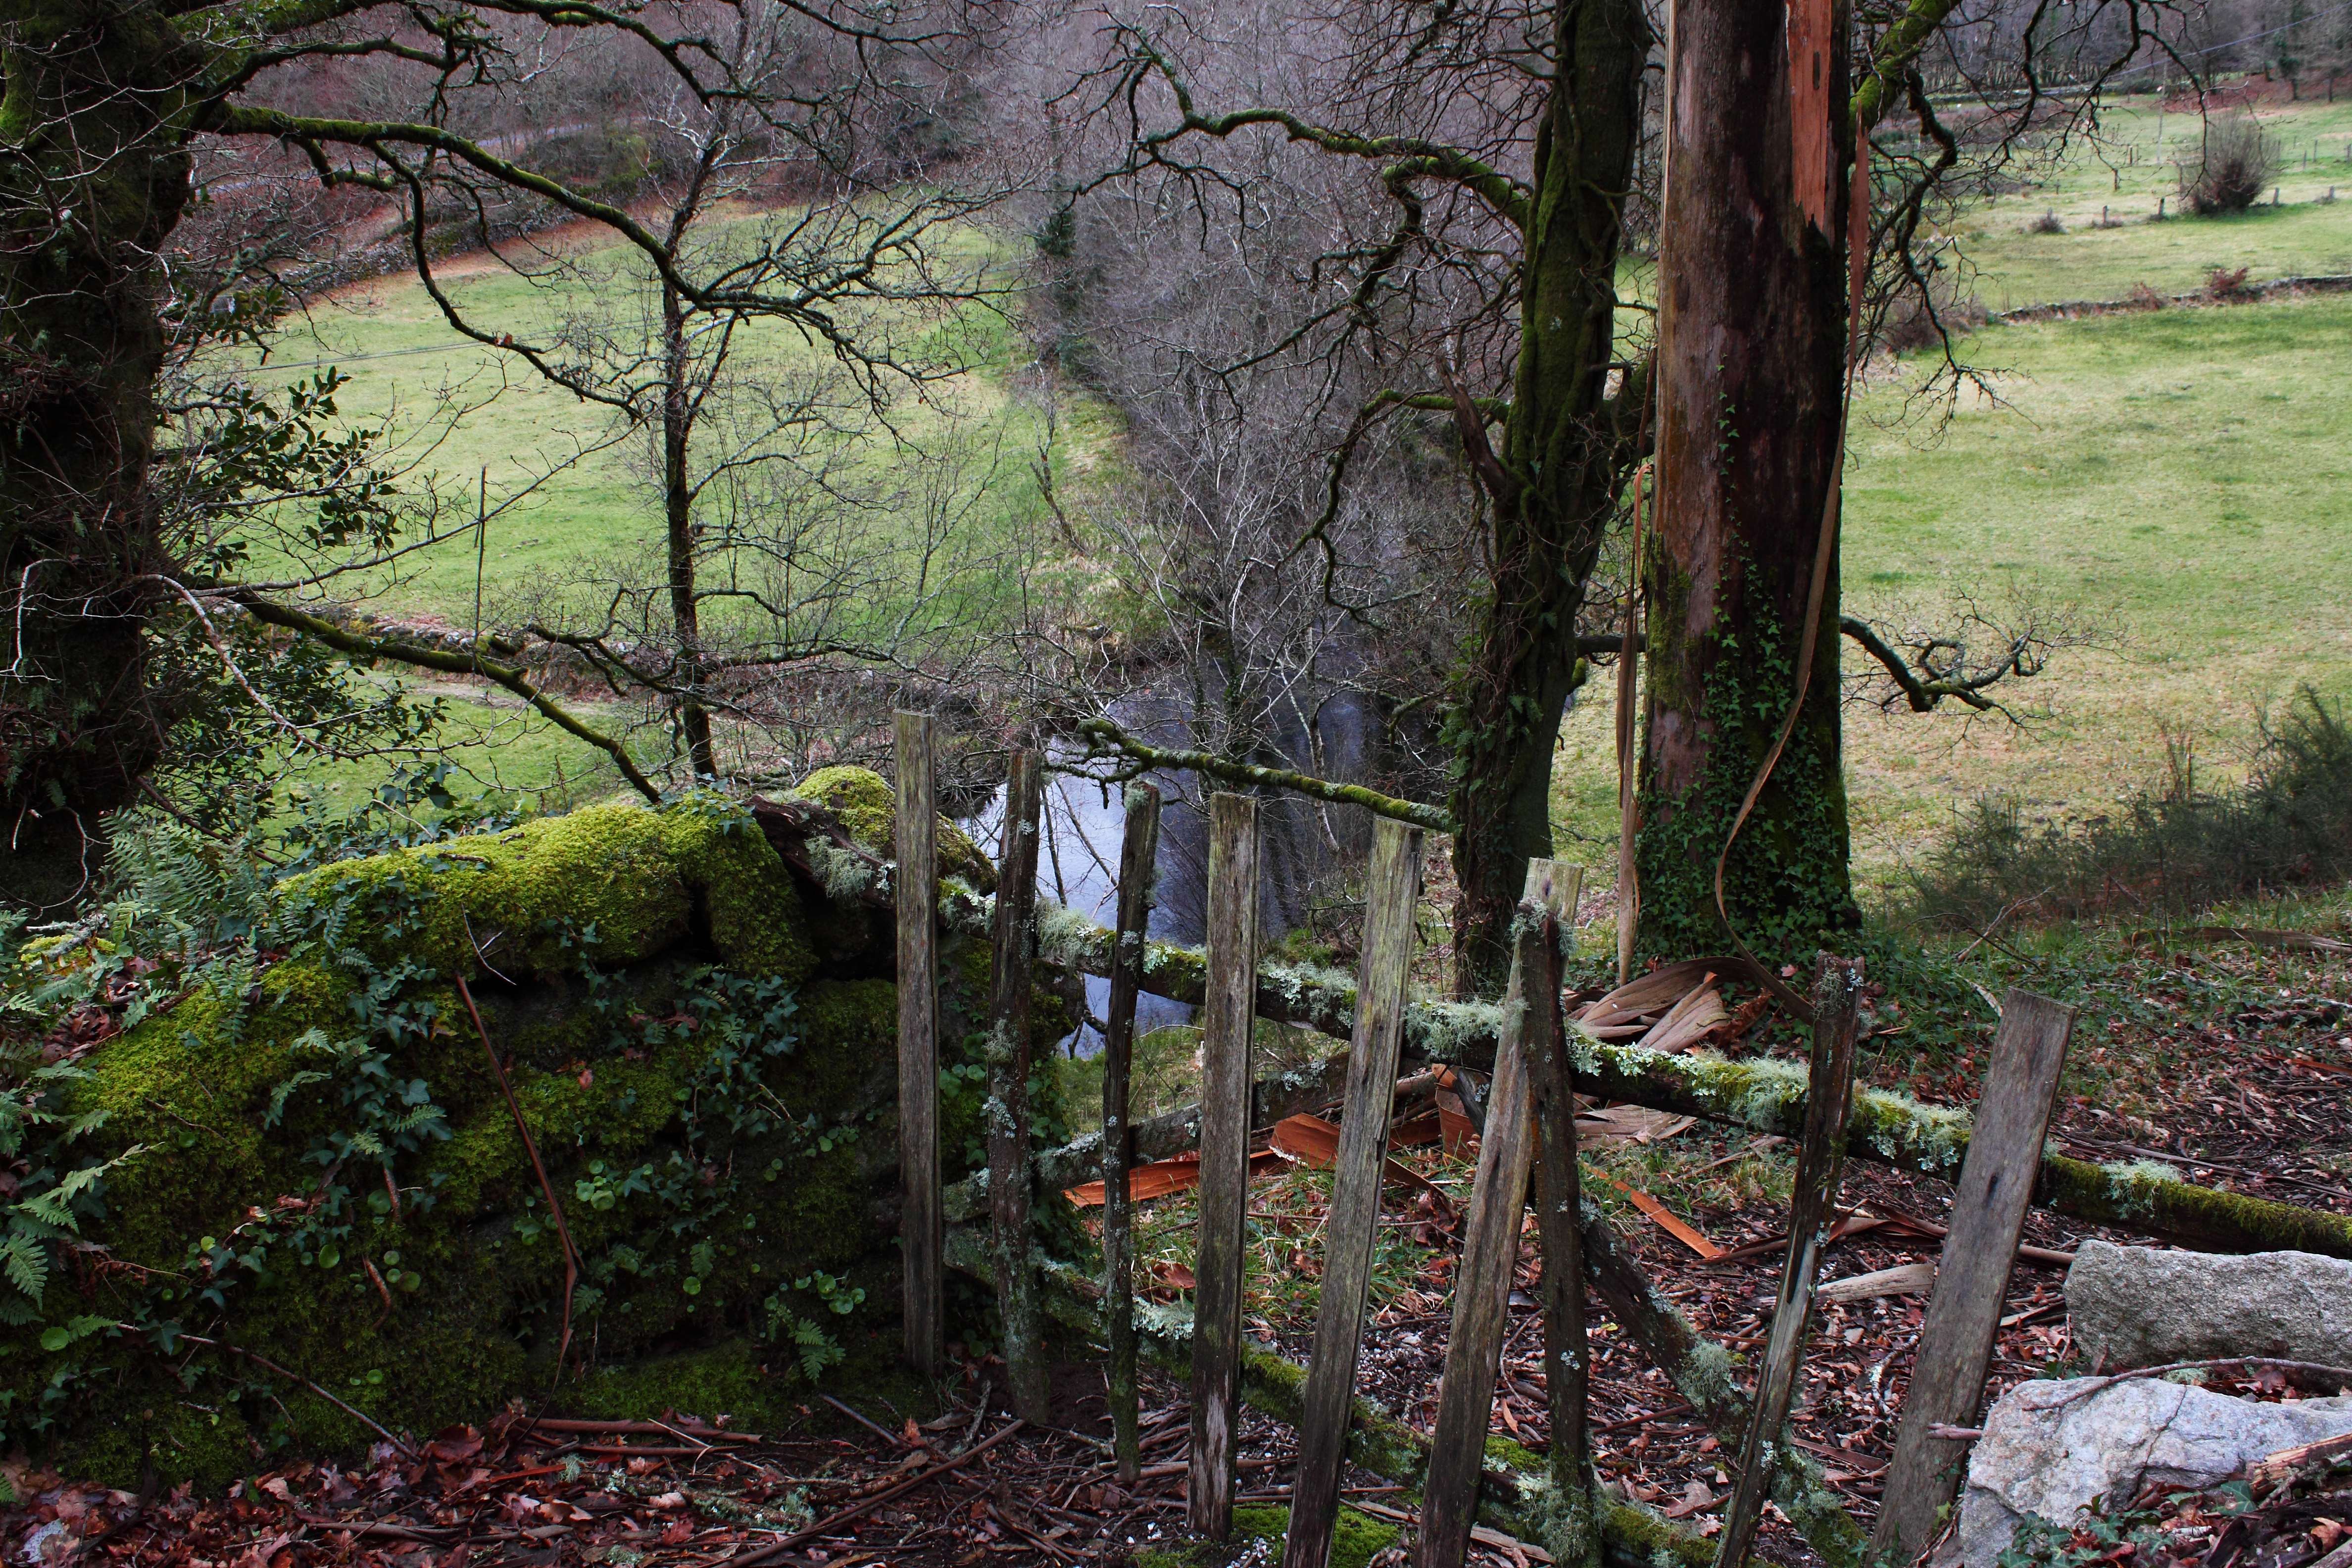
tree, nature, forest, branch, plant, trail, leaf, flower, autumn, garden, flora, galicia, pontevedra, woodland, habitat, ggl1, canoneos500d, cotobade, ruralgalicia, loureiro, ofoxodolobo, rural area, natural environment, woody plant